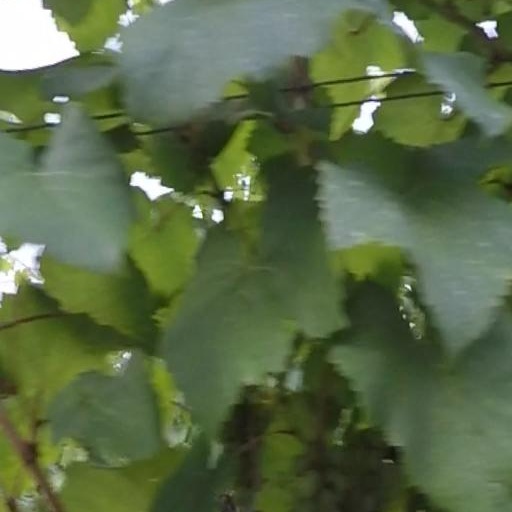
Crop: grape